Optical mouse

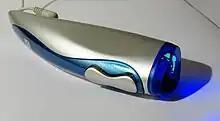
The blue-LED-based V-Mouse VM-101

Optical mice often used light-emitting diodes (LEDs) for illumination when first popularized. The color of the optical mouse's LEDs can vary, but red is most common, as red diodes are inexpensive and silicon photodetectors are very sensitive to red light. IR LEDs are also widely used. Other colors are sometimes used, such as the blue LED of the V-Mouse VM-101 illustrated at right.